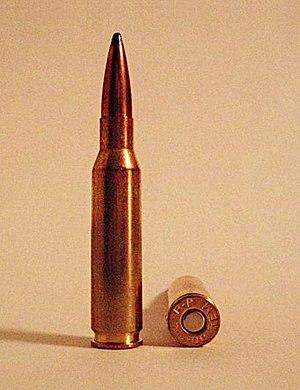
Le 7mm-08 Remington est une munition de carabine qui est presque une copie directe d'une cartouche développée vers 1958, connu comme le 7mm/308. Comme l'indique son nom, elle est issue d'une douille de calibre .308 Winchester mais son col a été réduit pour accepter un projectile de 7mm avec une légère augmentation de la longueur de l'étui. De toutes les cartouches basés sur la .308, c'est le troisième plus populaire, derrière le .308 lui-même et la .243 Winchester. En 1980, la "Remington Arms company" a popularisé la cartouche en appliquant son propre nom afin d'offrir ce calibre à ces carabines 788 et 700.